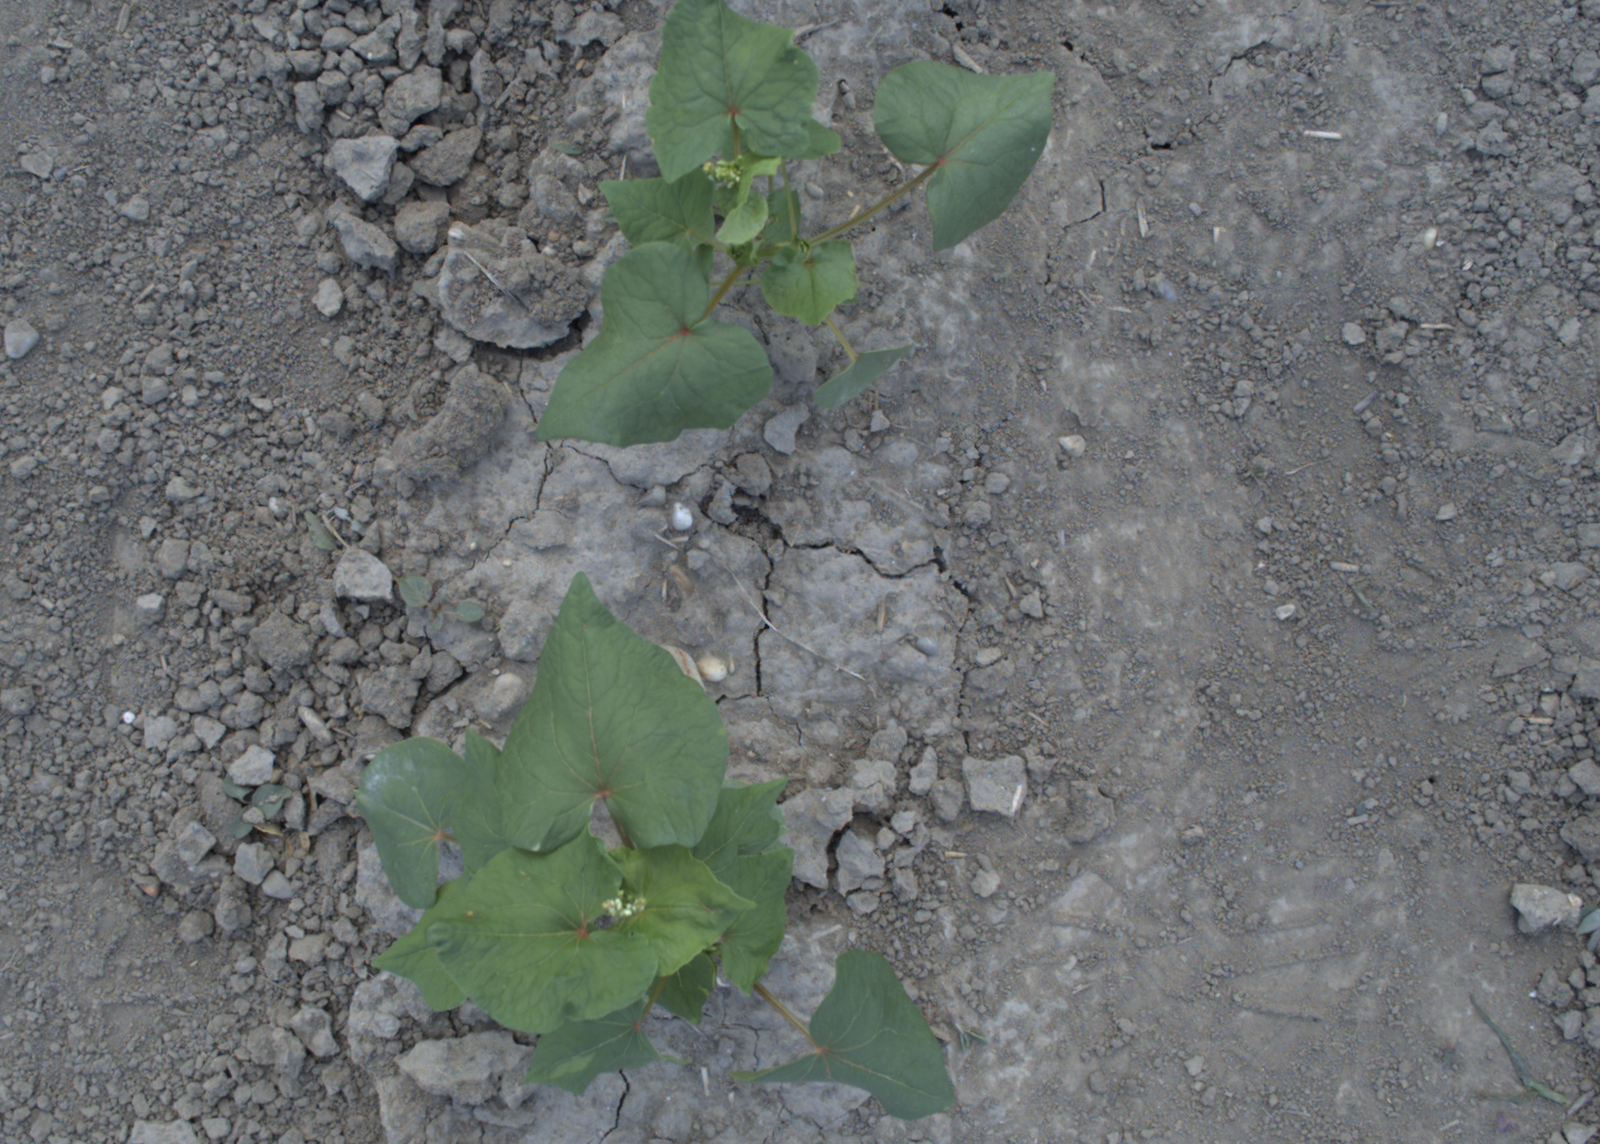
Capture date: 10.06.2021 14:17:03
Weather: sunny
Wind: light
Seeding date: 27.04.2021
Plant canopy height (mm): 797